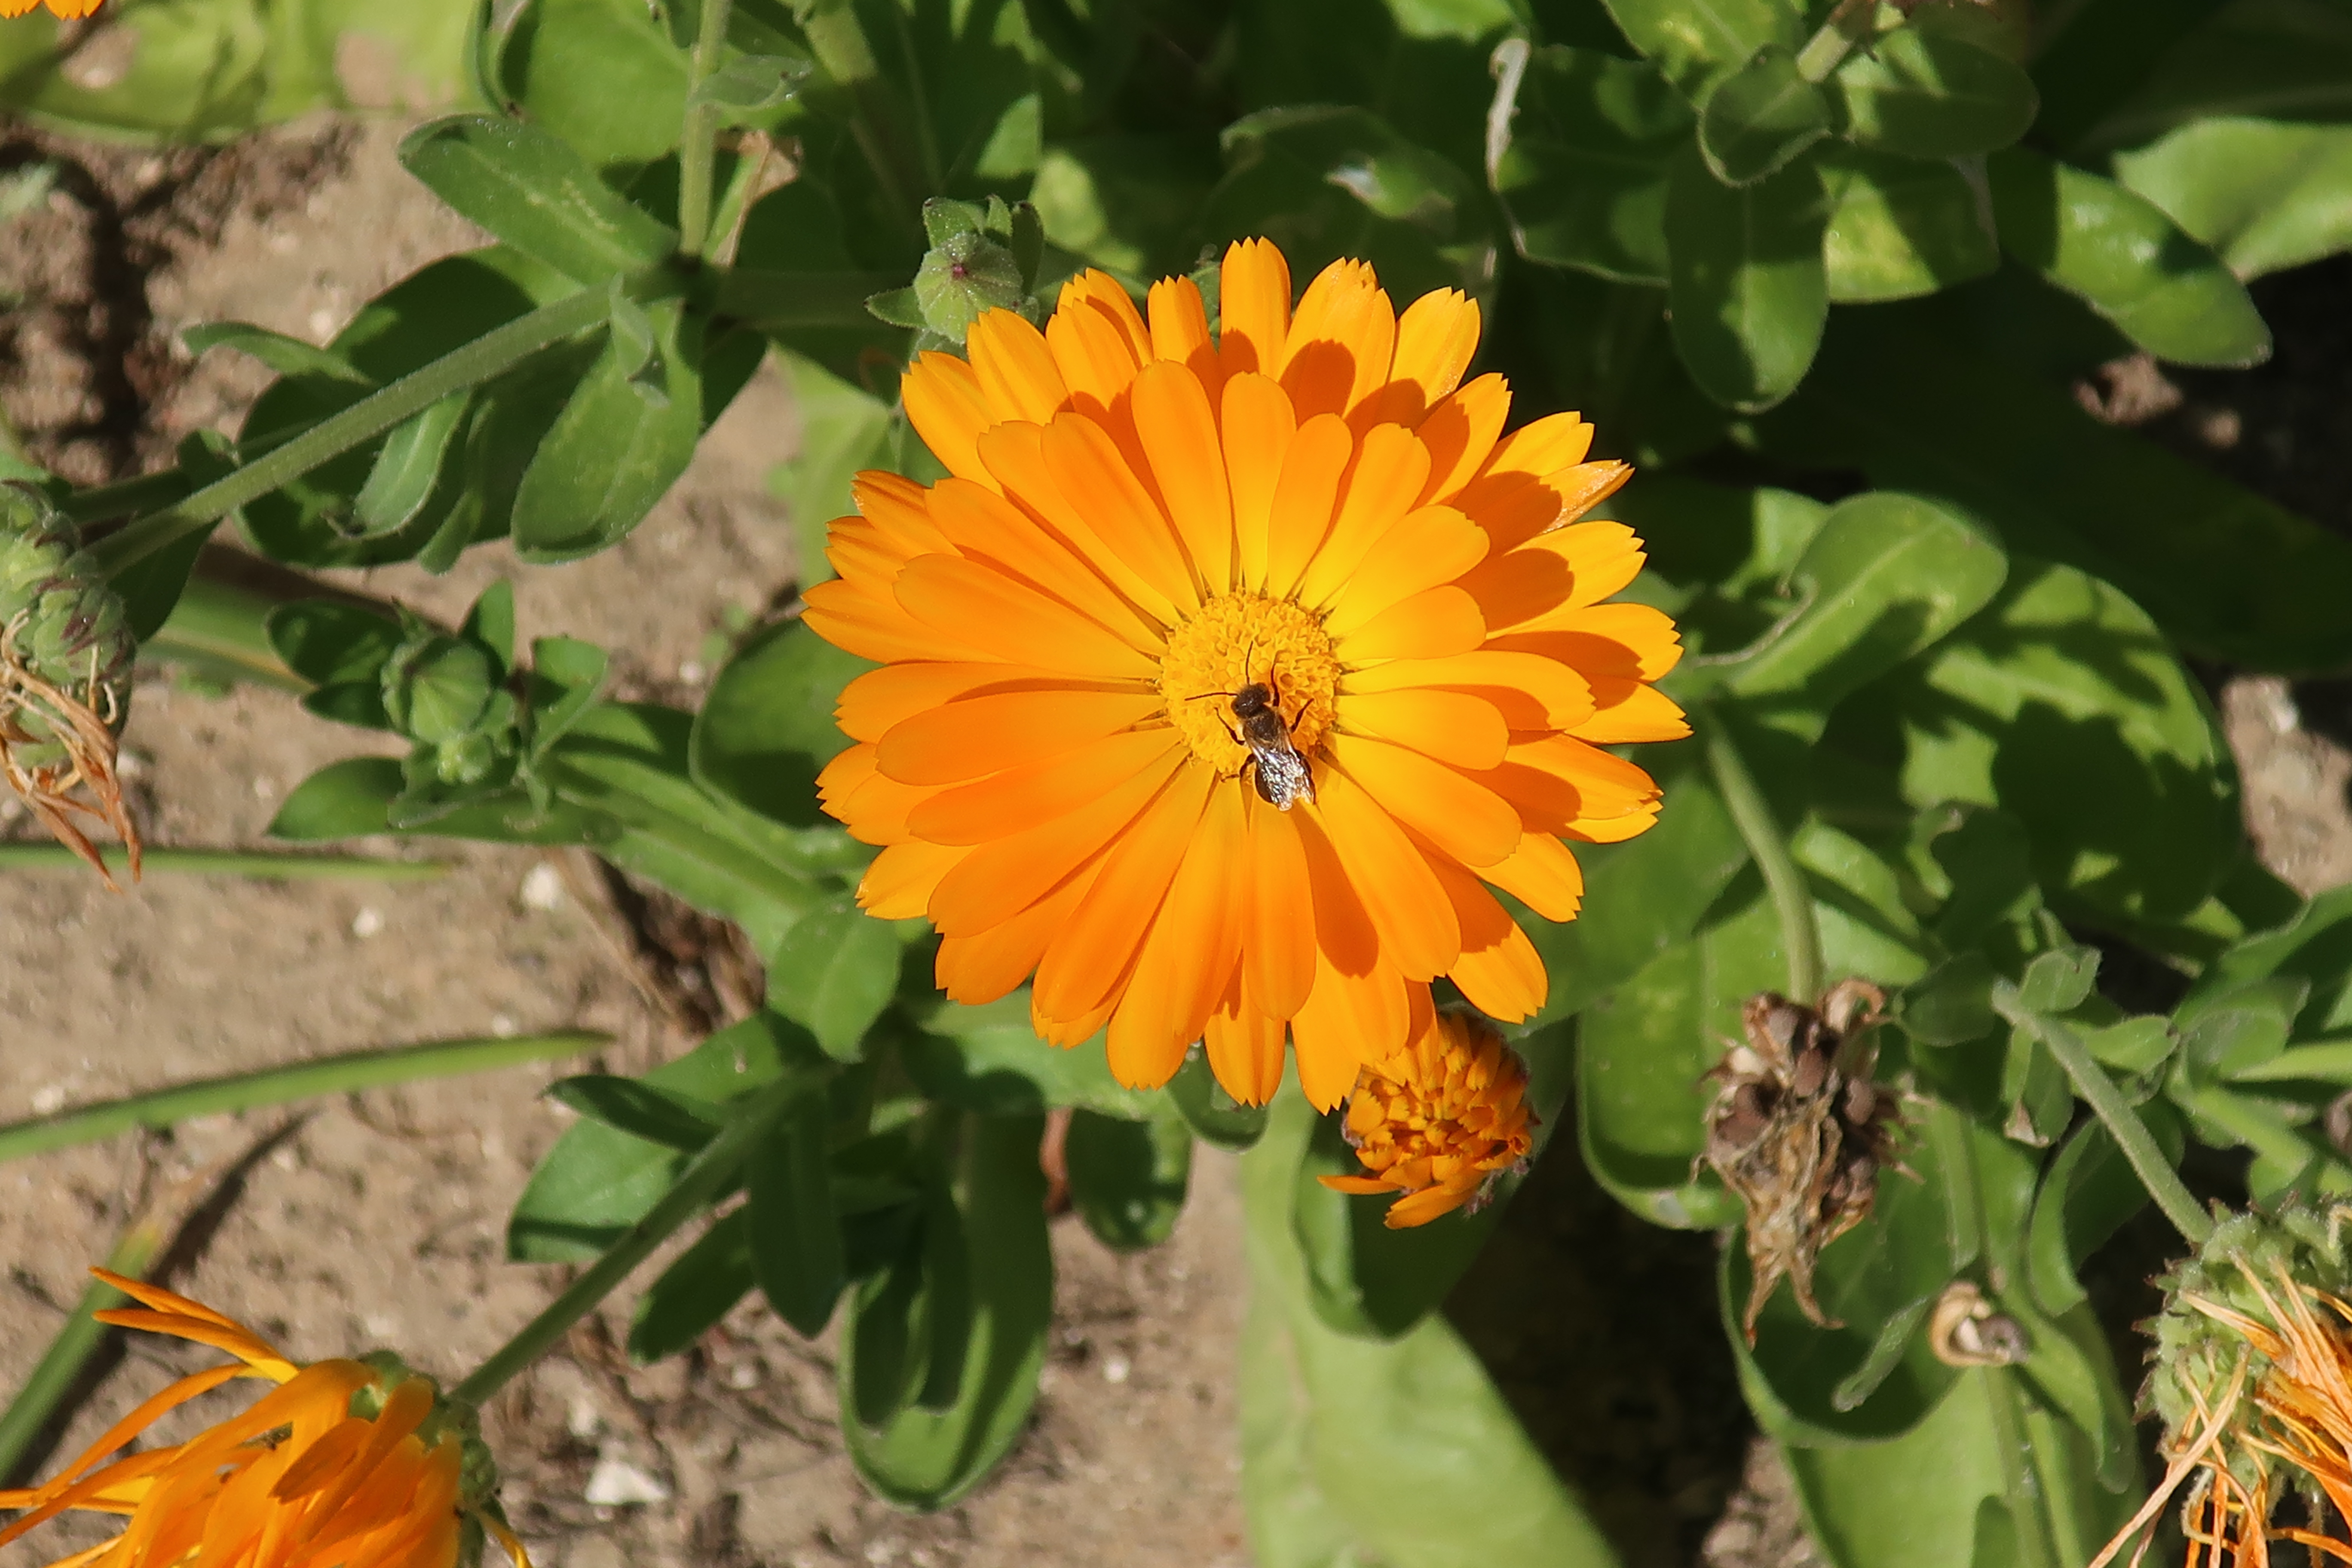
nature, branch, blossom, plant, photography, flower, english marigold, calendula, flowering plant, yellow, petal, leaf, botany, annual plant, wildflower, pollen, herb, daisy family, perennial plant